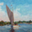
Label: ship